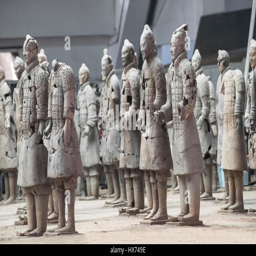
museum in the museum of tomb